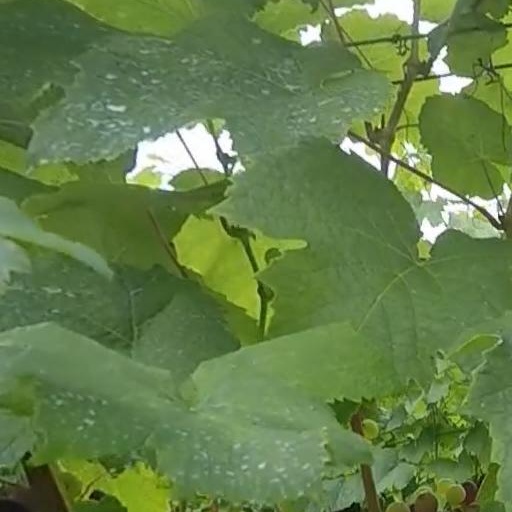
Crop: grape